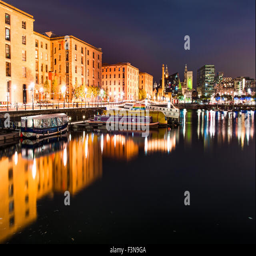
night capture of the city center